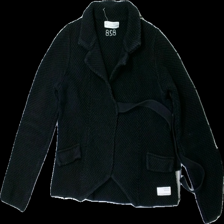
View: front
Type: Cardigan
Category: Ladies
Brand: Odd Molly
Colors: Black
Material: 100% Cotton
Pattern: Embroidered
Cut: Regular
Price range: 100-150
Recommended usage: Reuse
Description: black knitted cardigan with embroidered detail
Comment: washed out